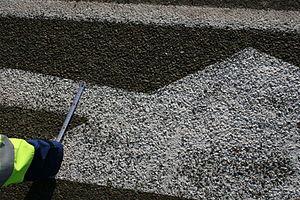
Dans le domaine de la signalisation routière horizontale, les flèches de rabattement annoncent le marquage qui fait obligation aux usagers circulant dans le sens de ces flèches d'emprunter la voie ou les voies situées du côté indiqué par celles-ci :